John Gollan

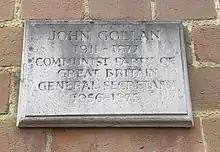
Plaque dedicated to Gollan at Golders Green Crematorium

In 1956, he became the party's General Secretary and immediately had to deal with the drop in membership following the Soviet crushing of the Hungarian Revolution. He held the post until 9 March 1975, when he resigned after being diagnosed with lung cancer, and died in 1977. He was cremated at Golders Green Crematorium.